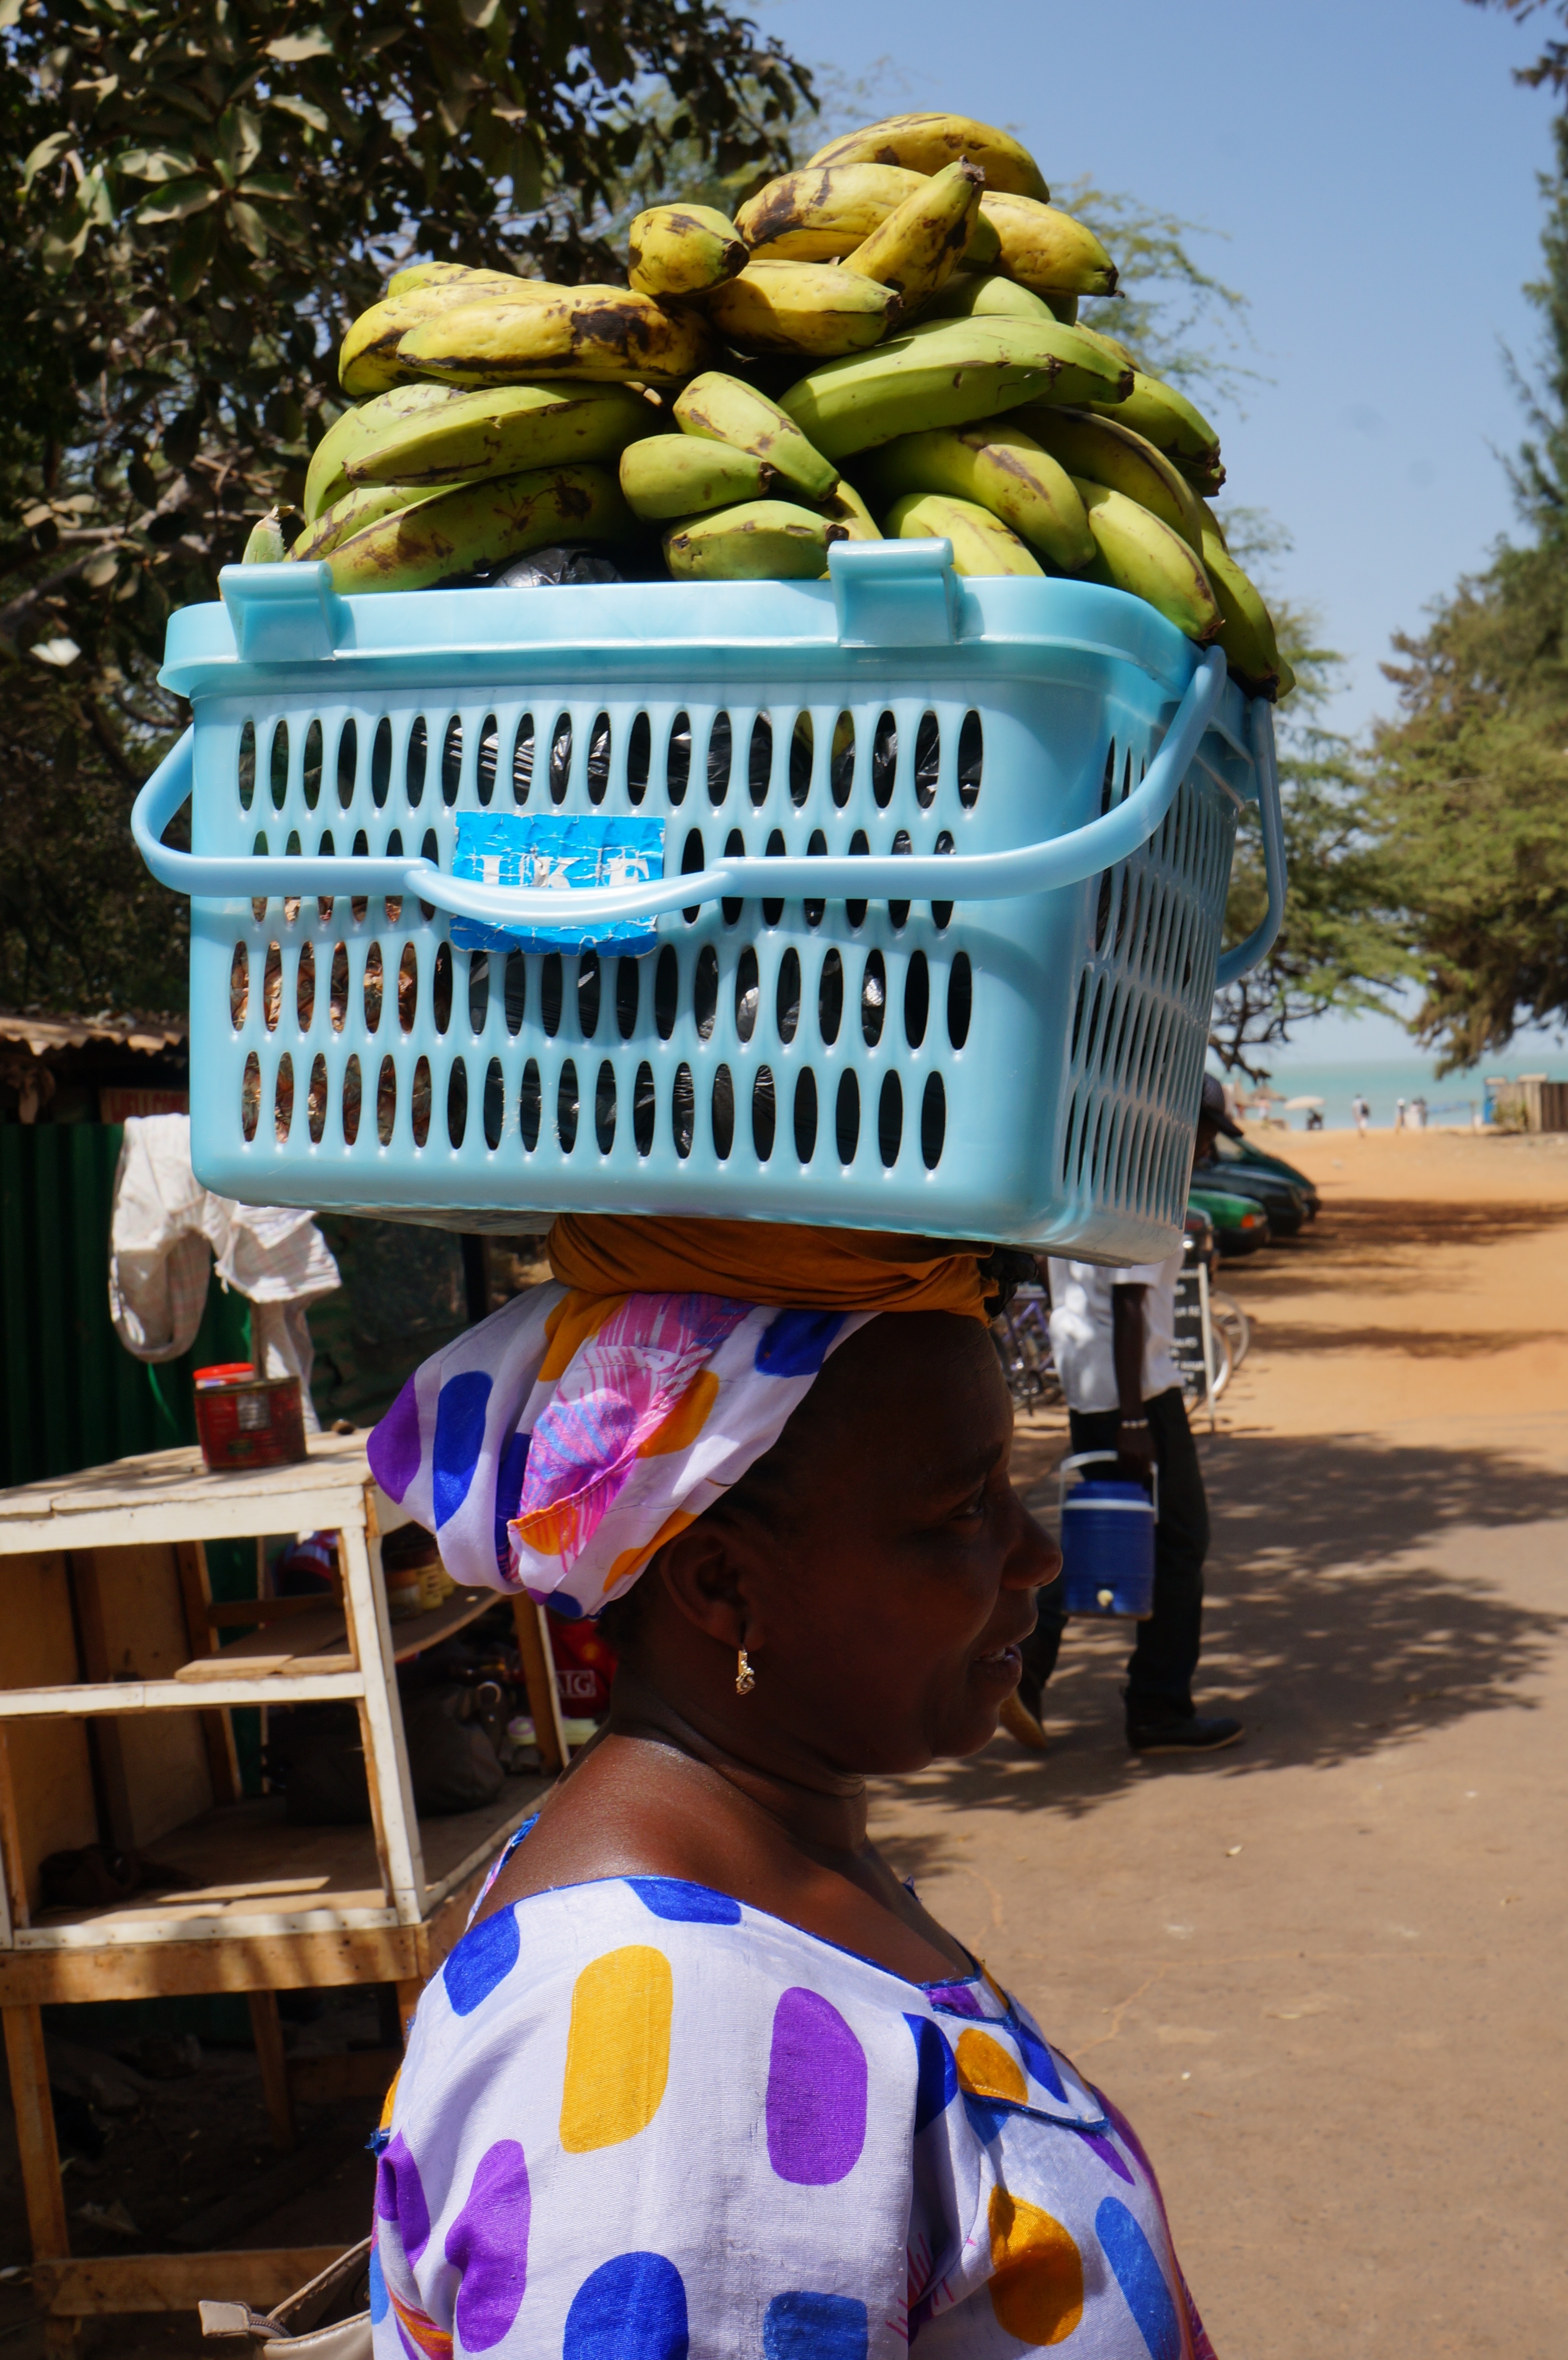
fruit, vacation, amusement park, color, park, basket, banana, carry, head, black women